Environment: lab
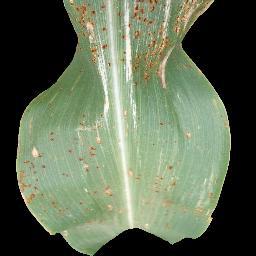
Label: common_rust